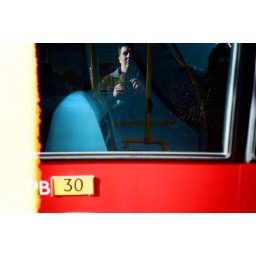
photo of the day 3/3/10 - Reflected selfie in the bus window